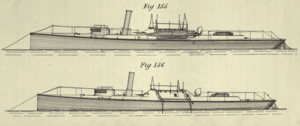
Dampchalup Nr. 5 / Baggrund og design
Torpedobåd af Rap-typen med rammeapparater - henholdsvis på dæk og nedsænket. Illustrationen er fra C.W. Sleeman, Torpedoes and Torpedo Warfare fra 1880.
Den danske Dampchalup nr. 5 blev bygget i England og indgik i den danske marine i 1875 som flådens første specialbyggede fartøj til fremføring af torpedoer. Den udgik af tjeneste i 1894.